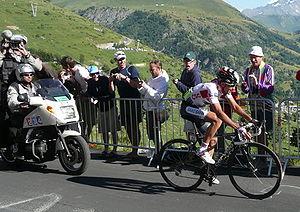
Carlos Sastre Candil est un coureur cycliste espagnol né le 22 avril 1975 à Leganés. Professionnel de 1997 à 2011, il a notamment remporté le Tour de France 2008 avec l'équipe CSC Saxo Bank et est l'auteur de six podiums sur les trois grands tours et quinze top 10.